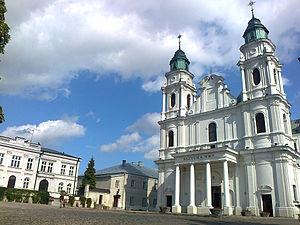
La voïvodie de Lublin est une des 16 régions administratives de la Pologne. Son chef-lieu est Lublin.